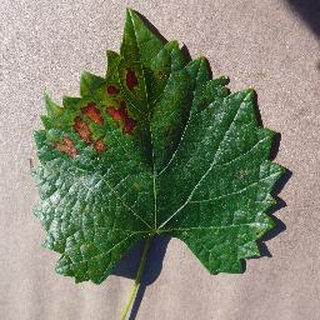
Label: grape_esca_black_measles